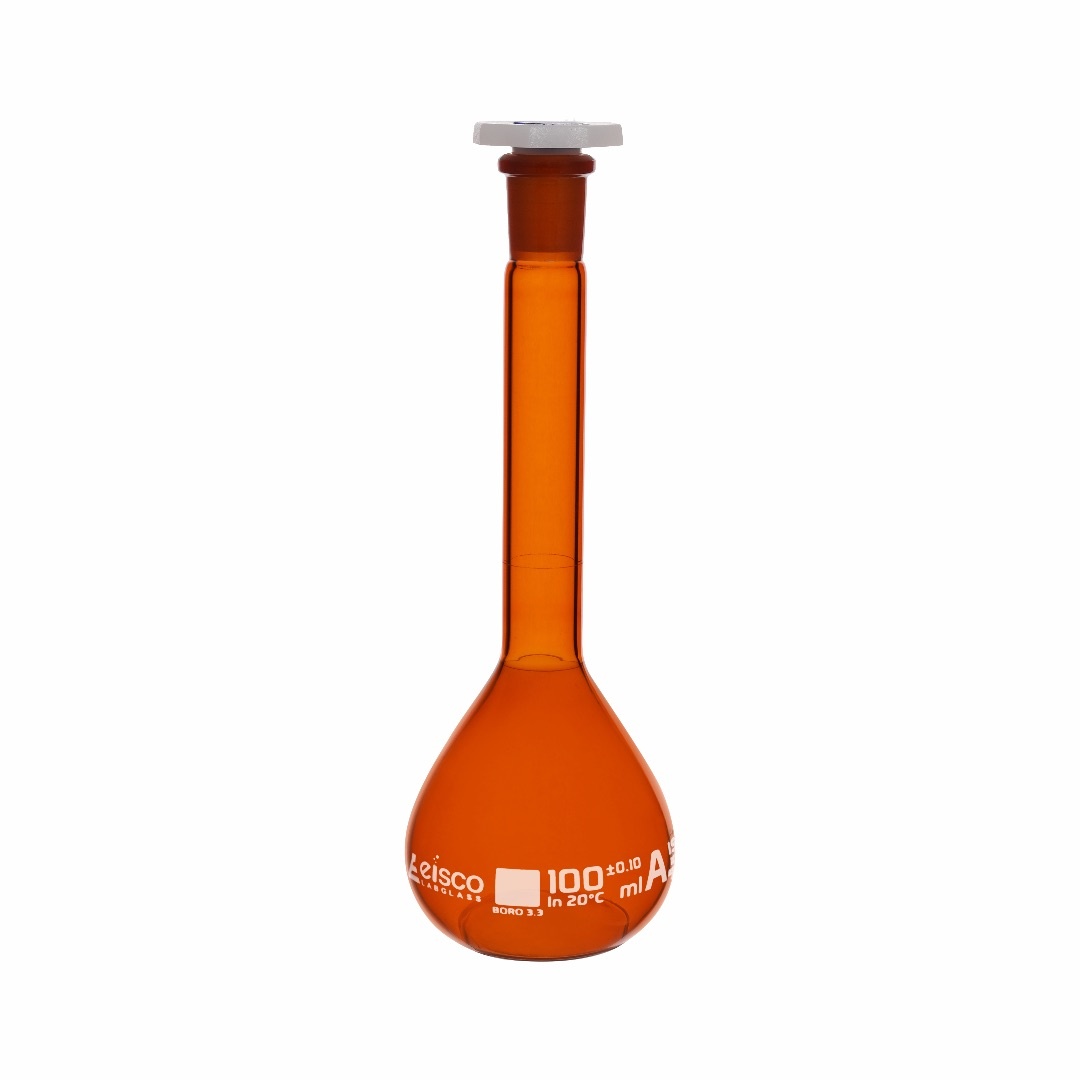
Flask - volumetric 20ml Class-A with solid PE Stopper Amber - ASTM QR coded
Size 2000 ML 1000 ML 500 ML 250 ML 200 ML 50 ML 25 ML 10 ML 5 ML Description 3.3 Boro Glass Specs Sell Sheets Glassware Sell Sheet Amber volumetric flask with one graduation mark Suitable for use with light sensitive solutions Calibrated to Class-A volumetric tolerances Made of high quality, chemical resistant borosilicate 3.3 glass Mechanically strong with low temperature gradient Calibrated to contain (TC,In) at 20 C reference temperature Individually calibrated by automatic calibration process Sharp and permanent graduation mark Includes chemical resistant polyethylene stopper Complies with ISO 1042 standard Autoclavable at 121 C (glass only) Scan QR code to get batch certificate in PDF format Thermal Properties Property Value Coefficient of Linear Expansion 32.5 x 10 -7 / °C Strain Point 515°C Annealing Point 565°C Softening Point 820°C Specific Heat 0.2 Thermal Conductivity (Cal/cm³°C/Sec) 0.0027 Chemical Durability Contact Chemical Duration (hours) Loss in weight (mg/m²) Water distilled at 100°C 6 10 Water vapour steam at 121°C 1 75 Acid HCl 6 100 80% H 2 SO 4 at 130°C 12 140 Alkali -1N solution of Na 2 CO 3 boiling 6 4000 Isotonic infusion Fluids - NaCl (0.85%) at 121°C 2.5 70 Isotonic infusion Fluids - Glucose (5%) at 121°C 2.5 50 Download Sell Sheet Download Glassware Sell Sheet table{width:100%;border-collapse:collapse;margin-top:5px;background-color:#f9f9f9;border:1px solid #ddd;}th,td{border:1px solid #ddd;padding:4px;text-align:left;}th{background-color:#e0e0e0;}h2{color:#333;padding:10px;margin-top:0;}a:link,a:visited,a:hover,a:active{text-decoration:none;}
Brand: eiscoindustrial
Category: Business & Industrial > Science & Laboratory > Laboratory Supplies > Laboratory Flasks > Volumetric Laboratory Flasks